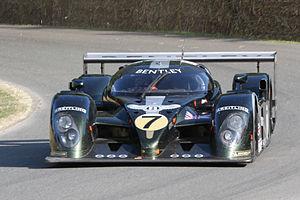
La Bentley Speed 8 est une voiture de course fabriquée par Bentley Motors et sa filiale sportive Team Bentley pour être homologuée dans la catégorie LM GTP de l'Automobile Club de l'Ouest. Le projet naît dans un contexte de rachat de Bentley par le groupe Volkswagen. Voyant le succès de l'engagement d'Audi en endurance et constatant que l'image sportive de la marque anglaise se ternit au fil des années, les dirigeants de Bentley persuadent le groupe d'engager frontalement les deux constructeurs aux 24 Heures du Mans. L'étude de la voiture est basée sur l'Audi R8C qui a participé aux 24 Heures du Mans 1999. Au début du développement, la Bentley est équipée d'organes mécaniques provenant de l'Audi R8, sa principale rivale.
Le Joest Racing est une écurie automobile fondée en 1978 par Reinhold Joest. Les locaux de l'écurie se trouvent à Wald-Michelbach en Allemagne. Depuis 1984, le Joest Racing a remporté de nombreuses courses en endurance avec différentes marques, dont 13 fois les 24 Heures du Mans. Son fondateur, est un ancien pilote de sport-prototype qui a notamment remporté les 24 Heures de Daytona en 1980 et a terminé deuxième des 24 Heures du Mans la même année avec Jacky Ickx.
Les 24 Heures du Mans 2003 sont la 71ᵉ édition de l'épreuve et se déroulent les 14 et 15 juin 2003 sur le circuit des 24 Heures.